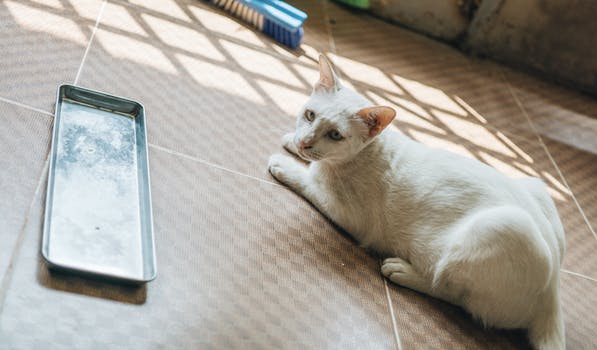
Label: No Watermark